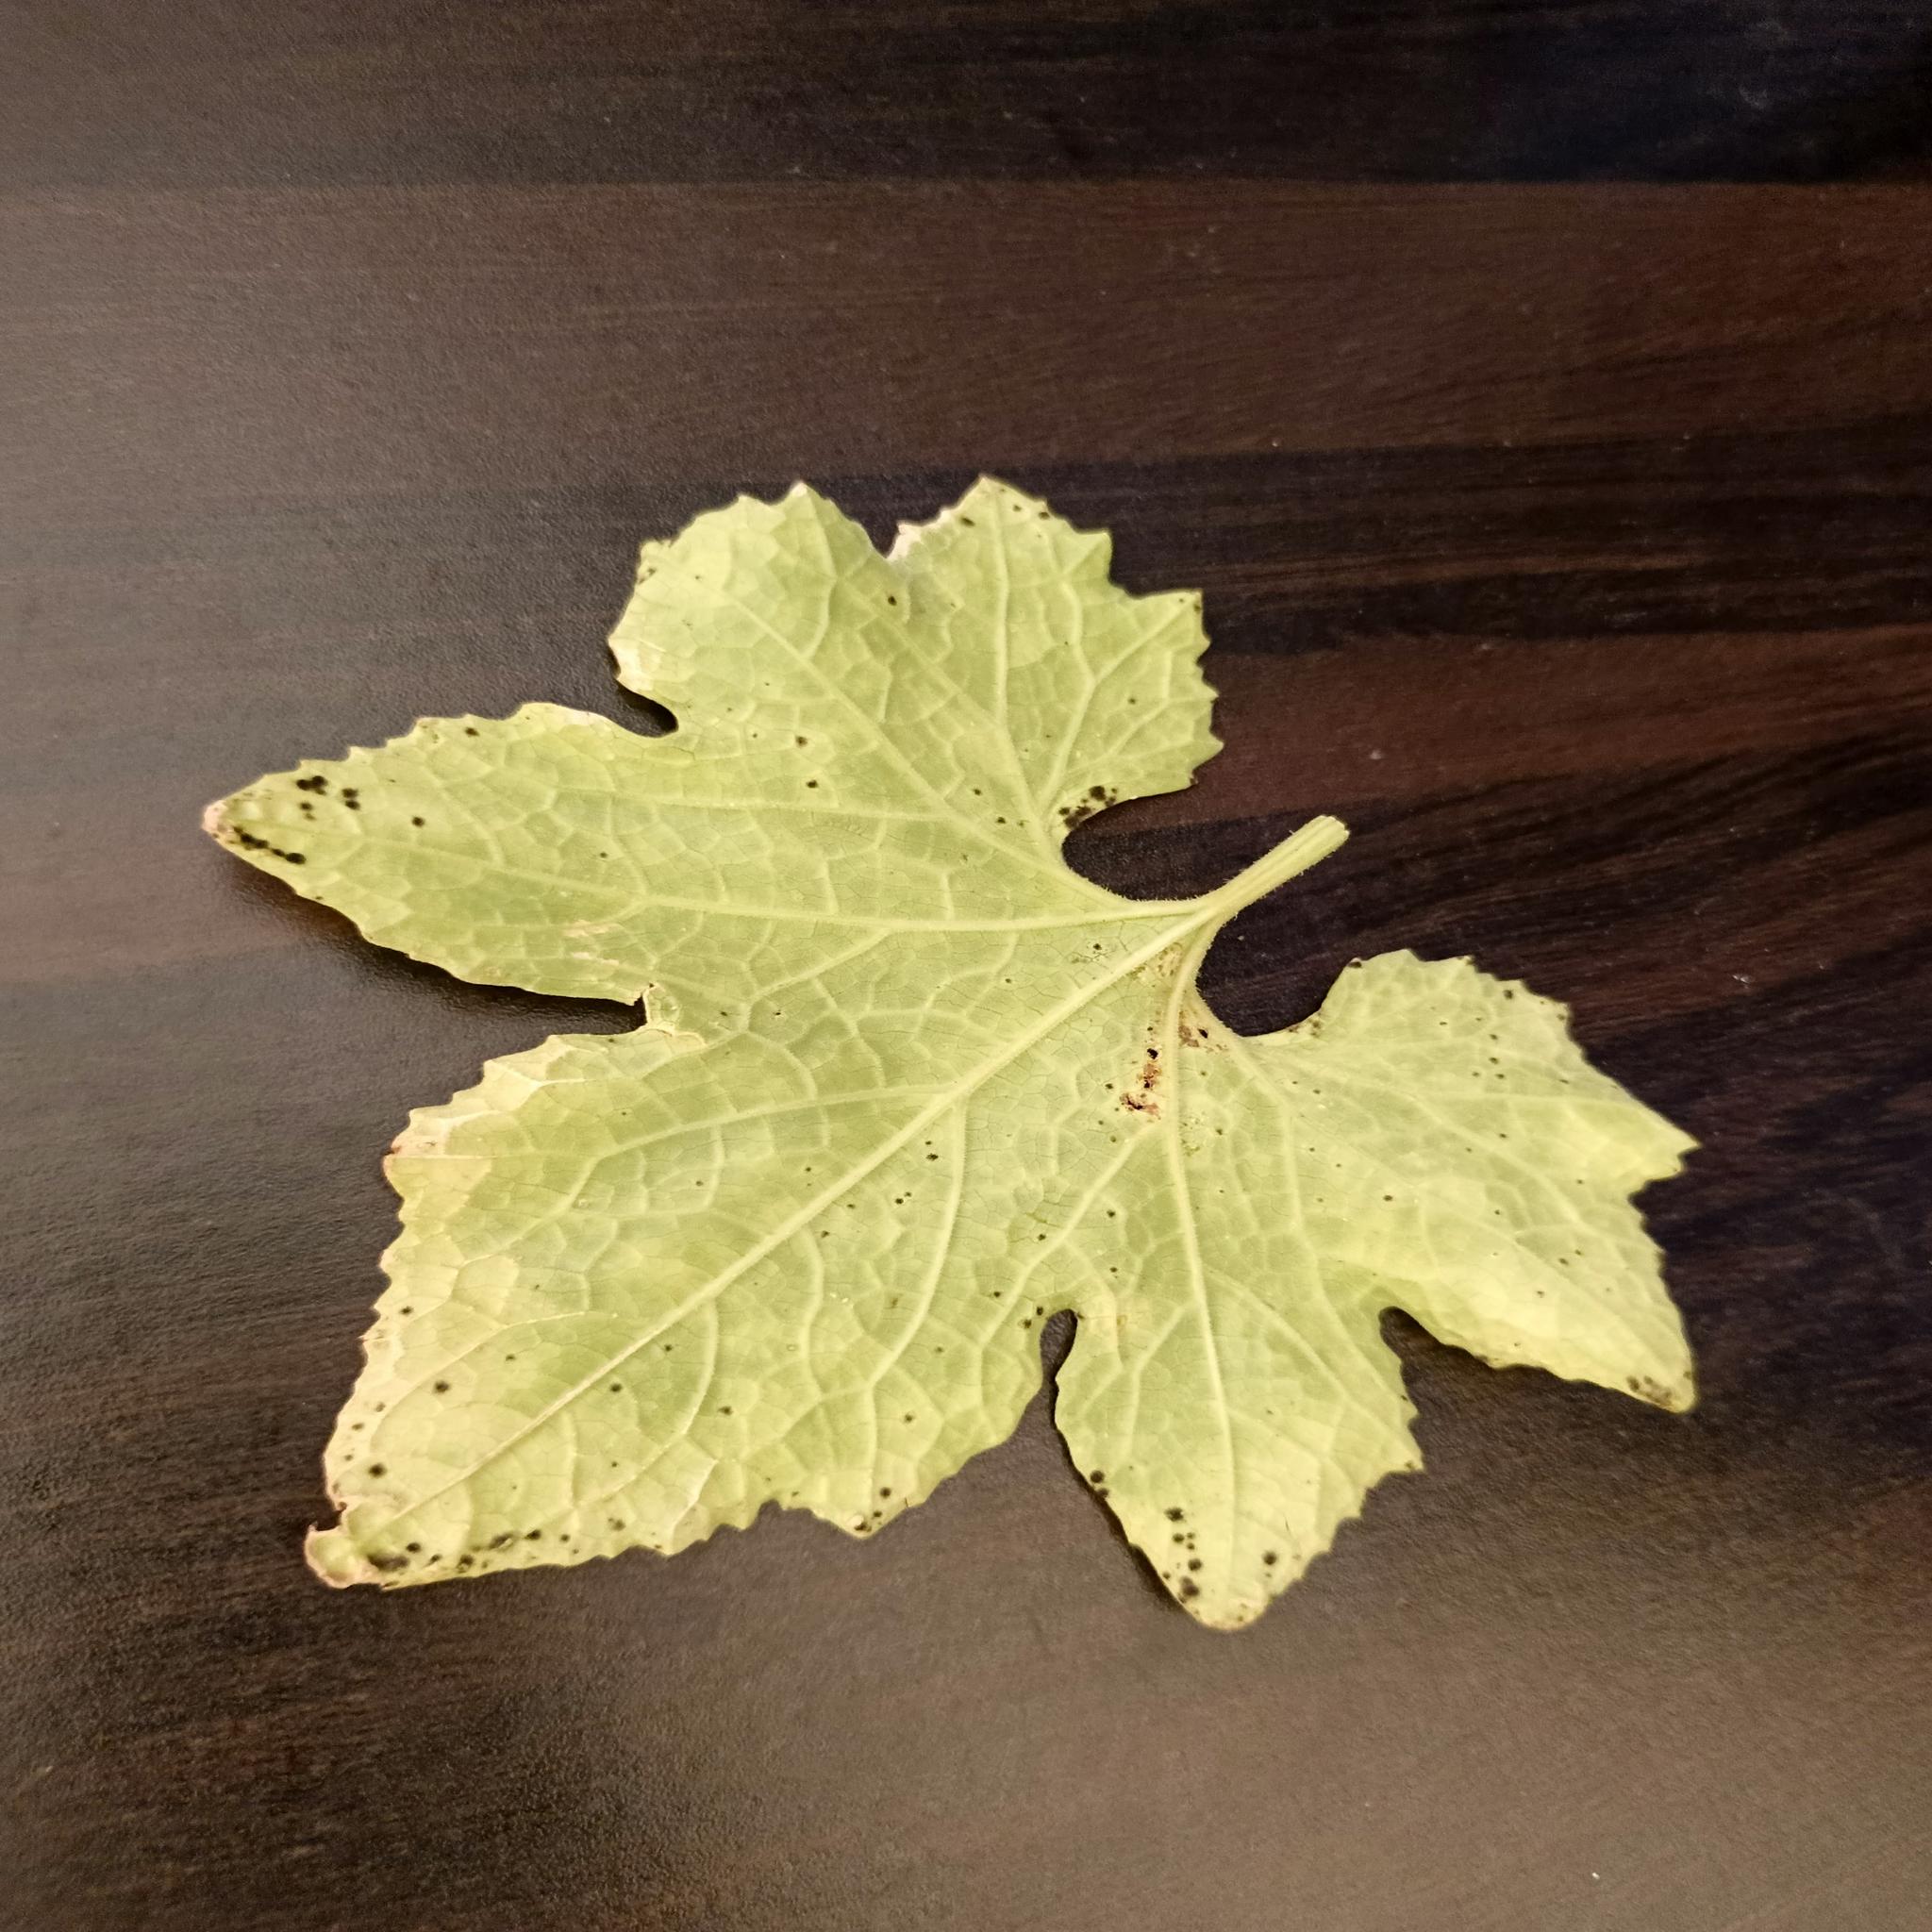
Label: Downy mildew